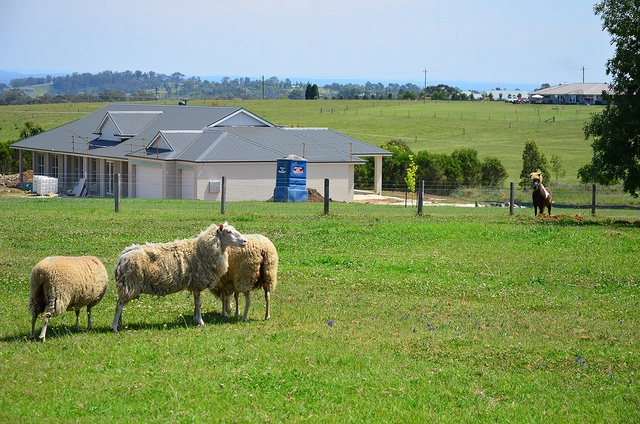
A farm with sheeps and a horse.
A pasture with three sheep with a house in the background.
A green field with three sheep standing around.
Three fenced in sheep next to a large house.
several sheep grazing outdoors in the pasture